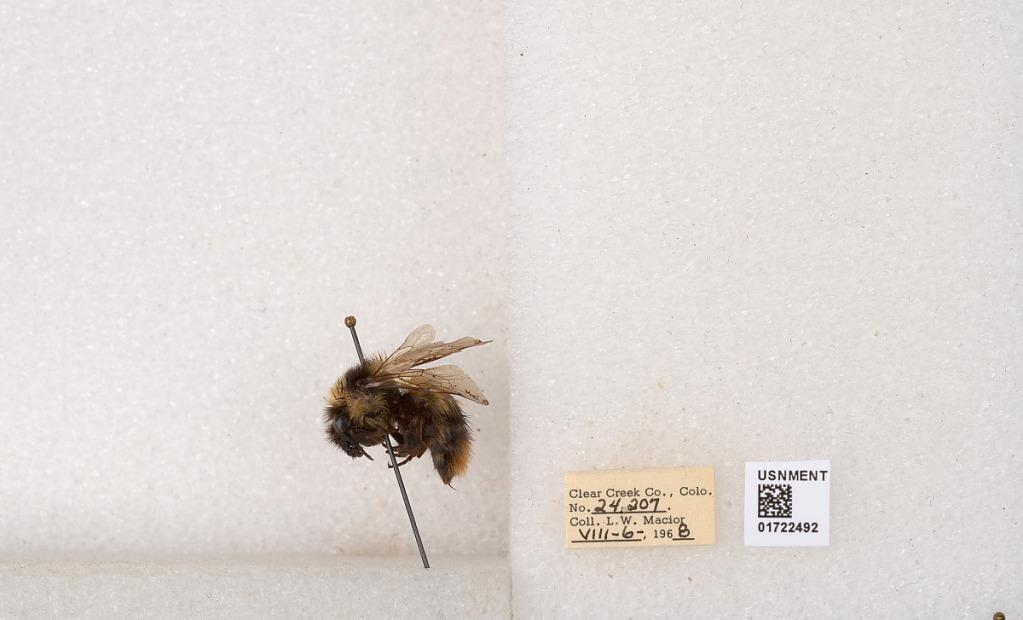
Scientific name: Bombus kirbyellus
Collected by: L. Macior
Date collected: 1968-8-6
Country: United States
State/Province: Colorado
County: Clear Creek
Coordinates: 39.6891, -105.644